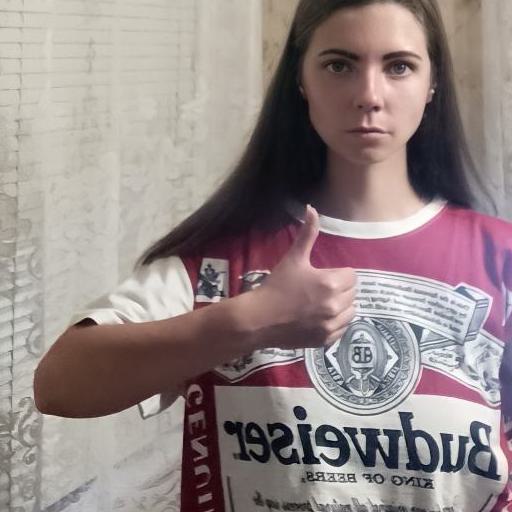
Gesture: like